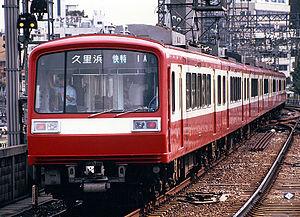
La Keikyū Corporation ou simplement Keikyū est une compagnie ferroviaire privée au Japon.